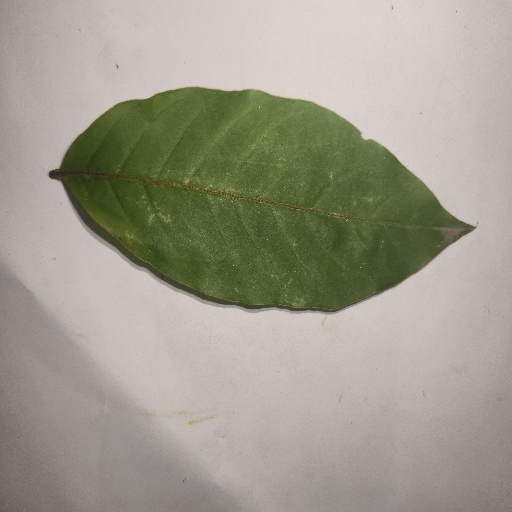
Species: HariTaki
Leaf condition: Healthy Leaf